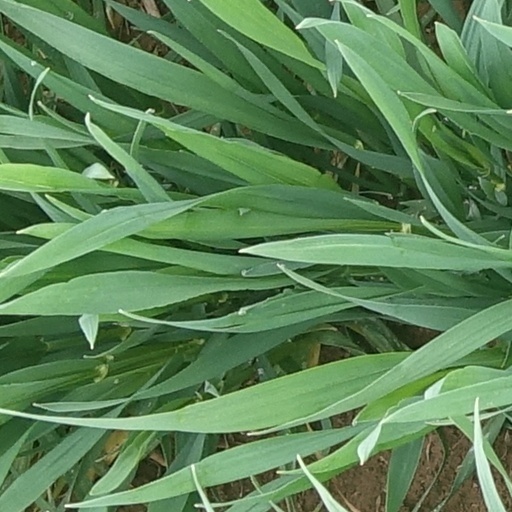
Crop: wheat